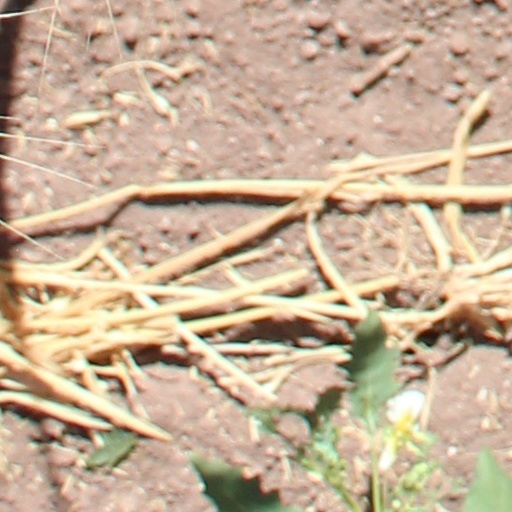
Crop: wheat